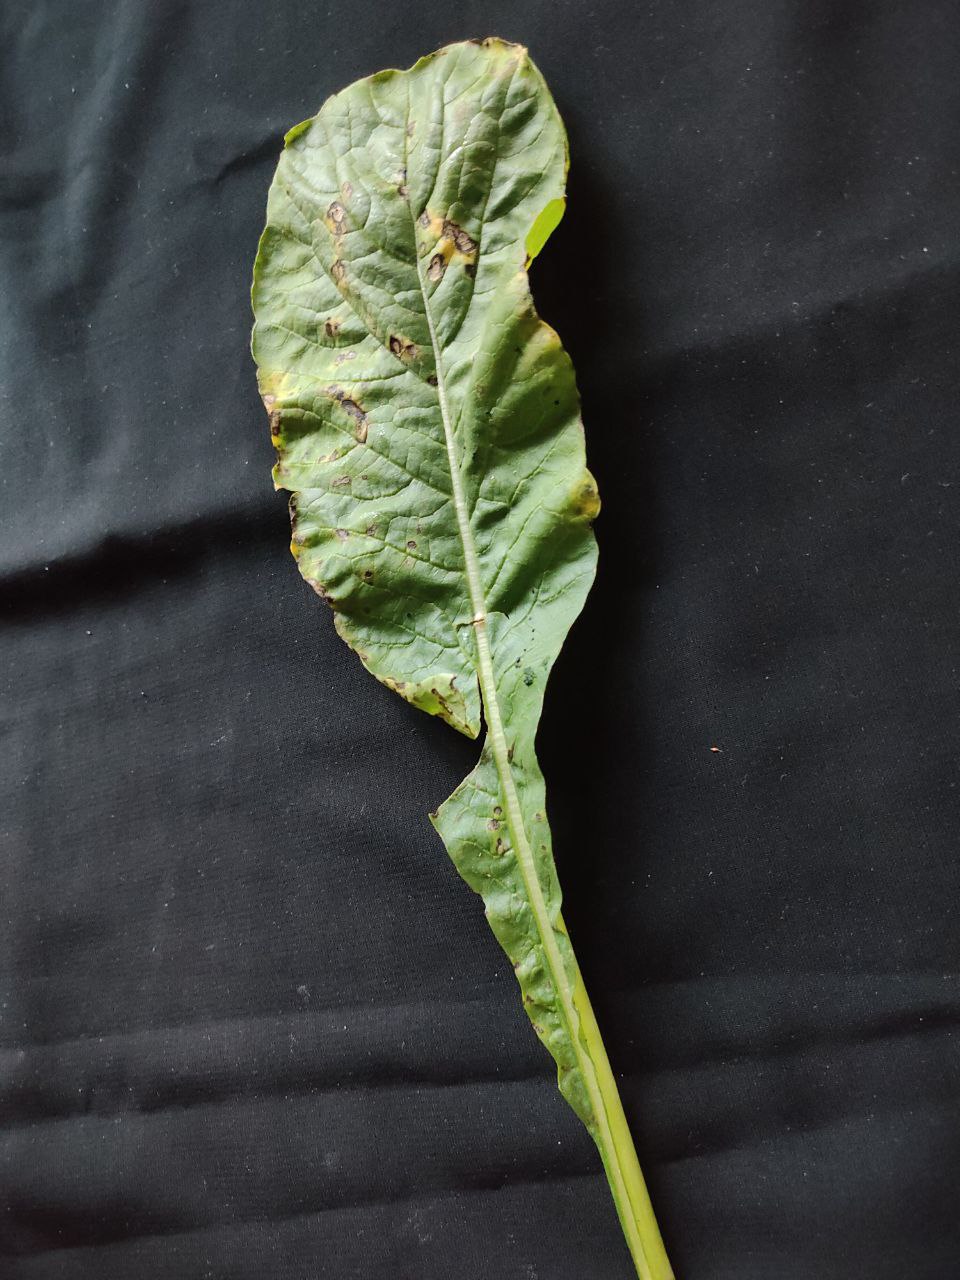
Label: Black leaf spot